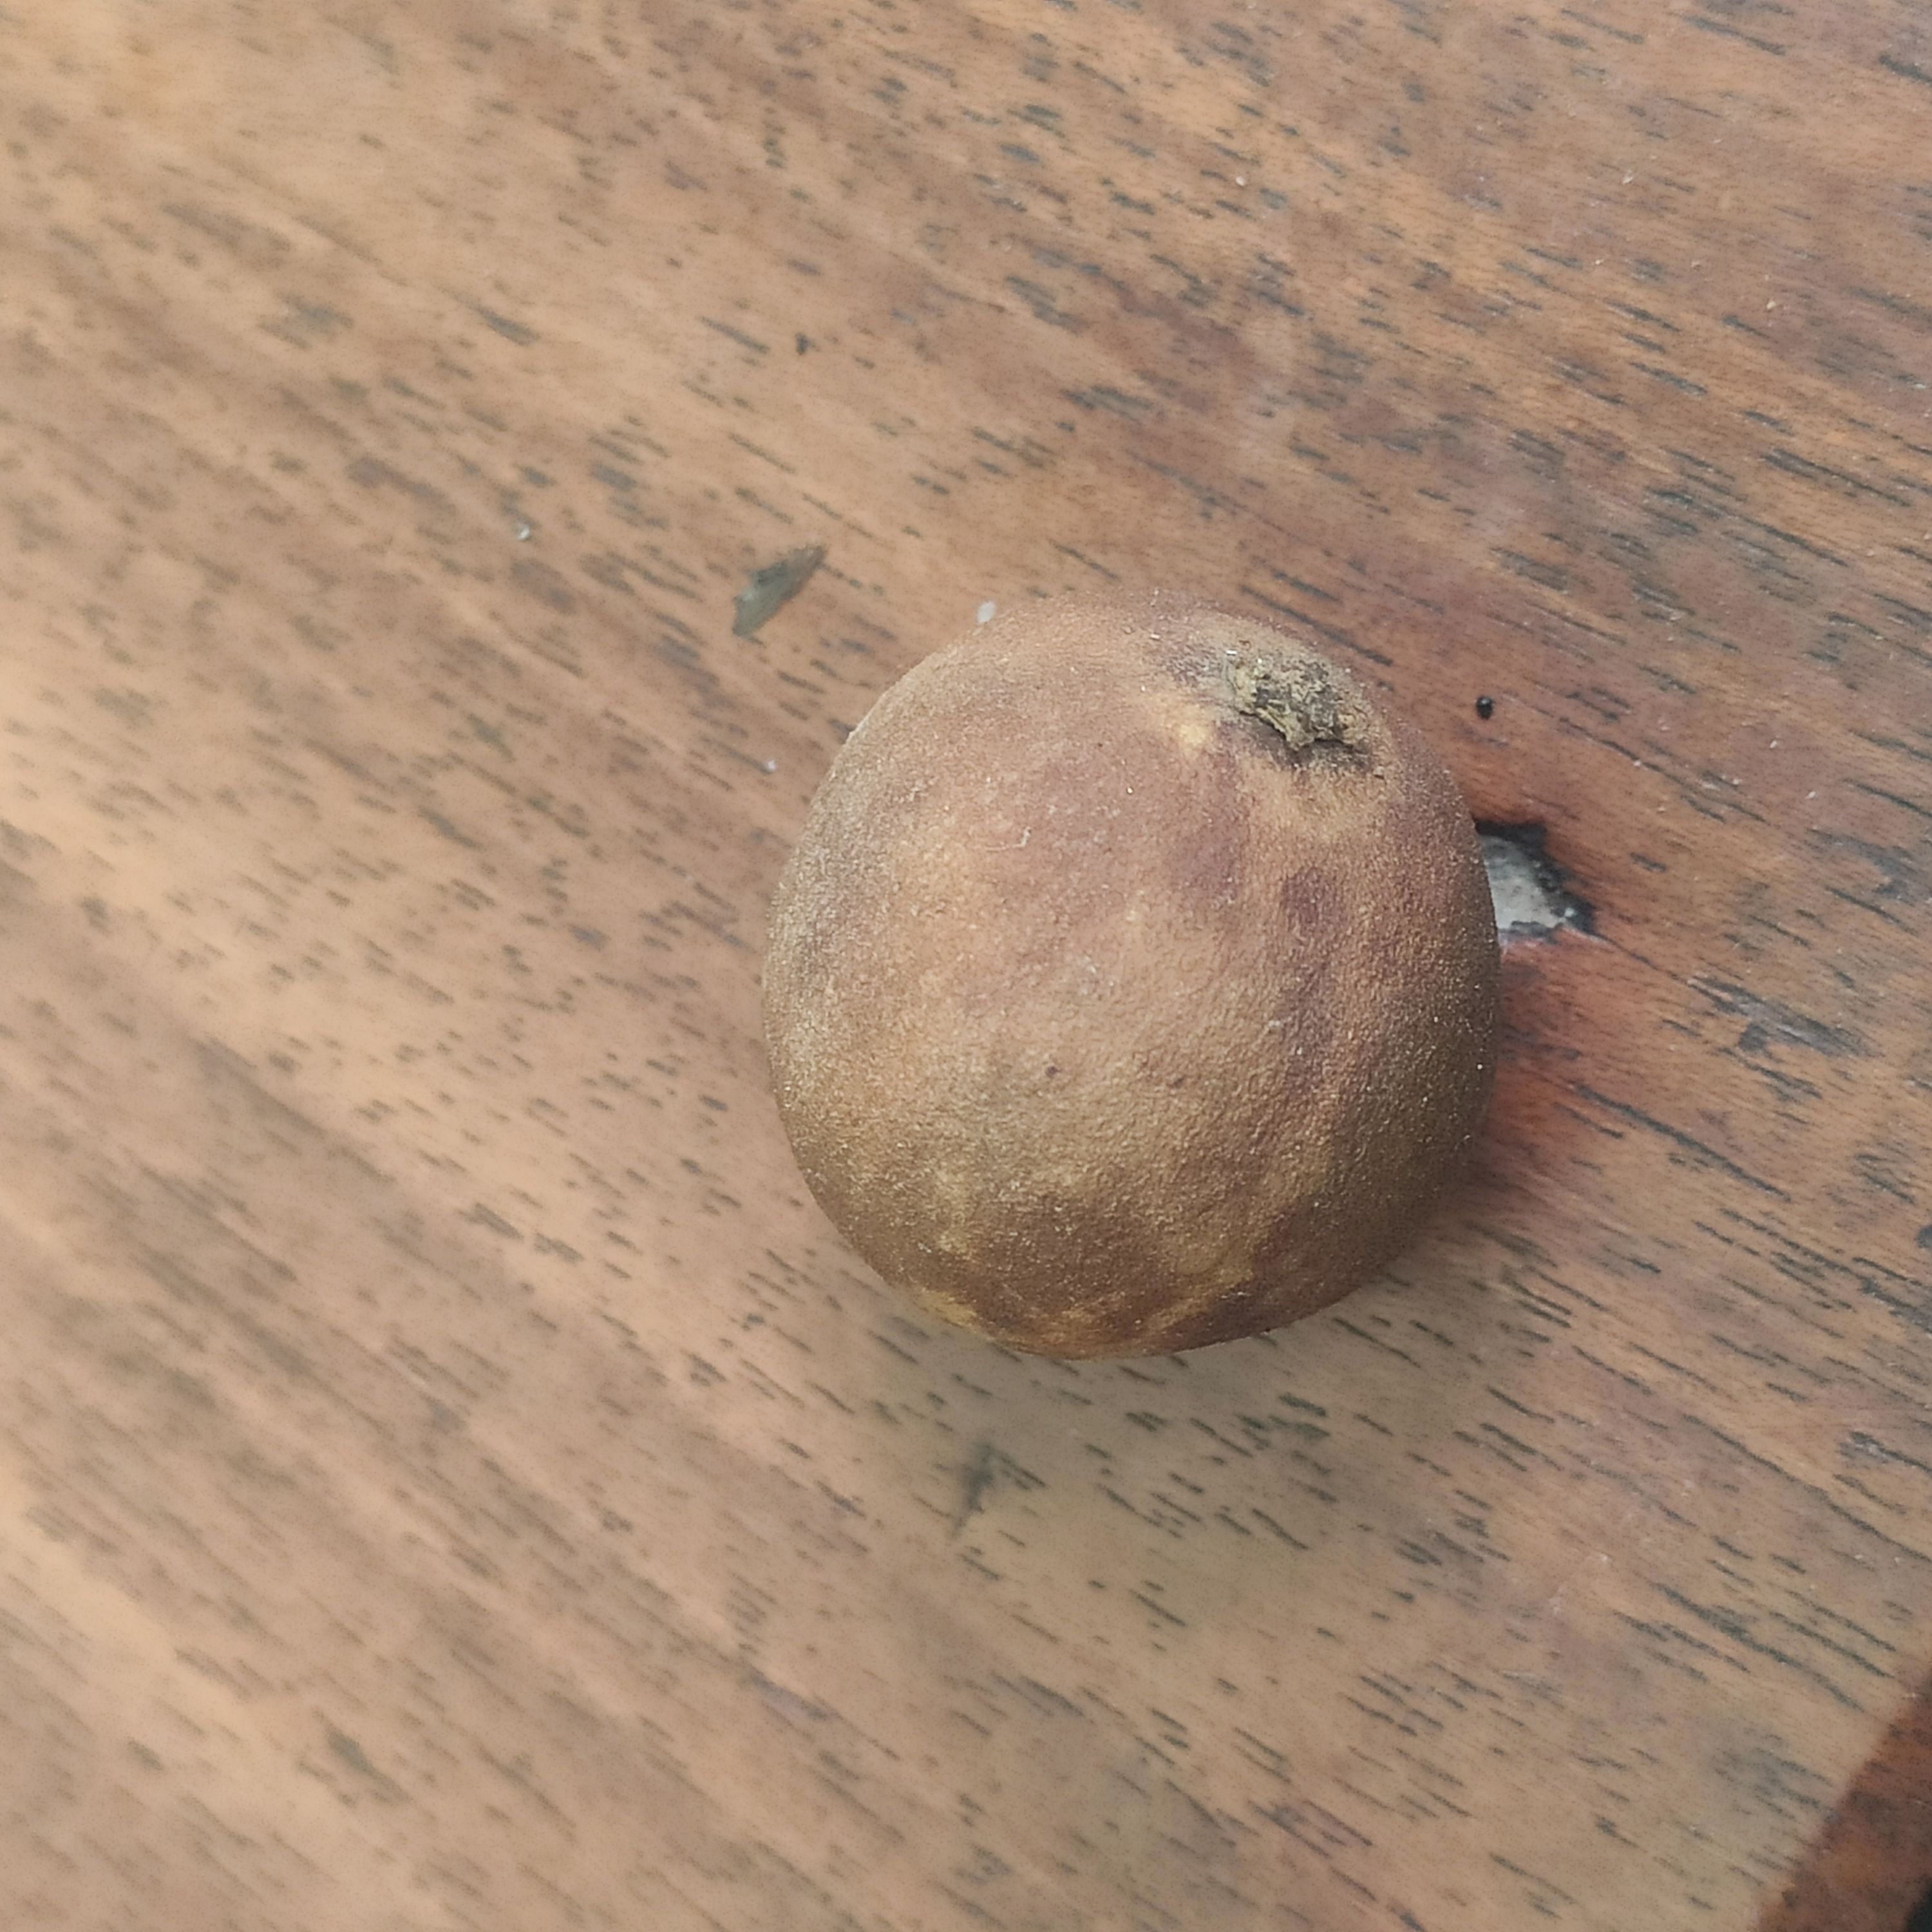
Fruit: burmese-grape
Grade: 3rd-grade